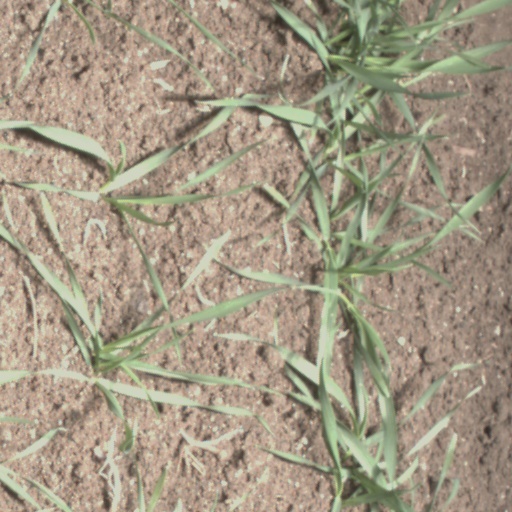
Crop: wheat